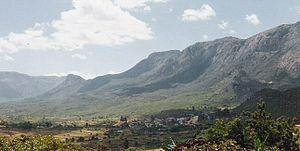
Le plateau de Manica est un relief montagneux situé à la frontière entre le Zimbabwe et le Mozambique. Le plateau s'étend du nord au sud sur environ 300 km à travers la province zimbabwéenne du Manicaland et la province de Manica au Mozambique.